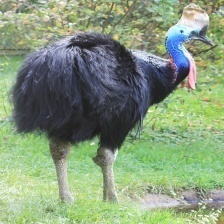
Species: CASSOWARY
Scientific name: CASUARIUS